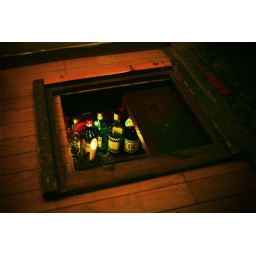
If you sit upstairs at this cool bar called Albatross, you order through this window in the floor. :) Tokyo, Japan